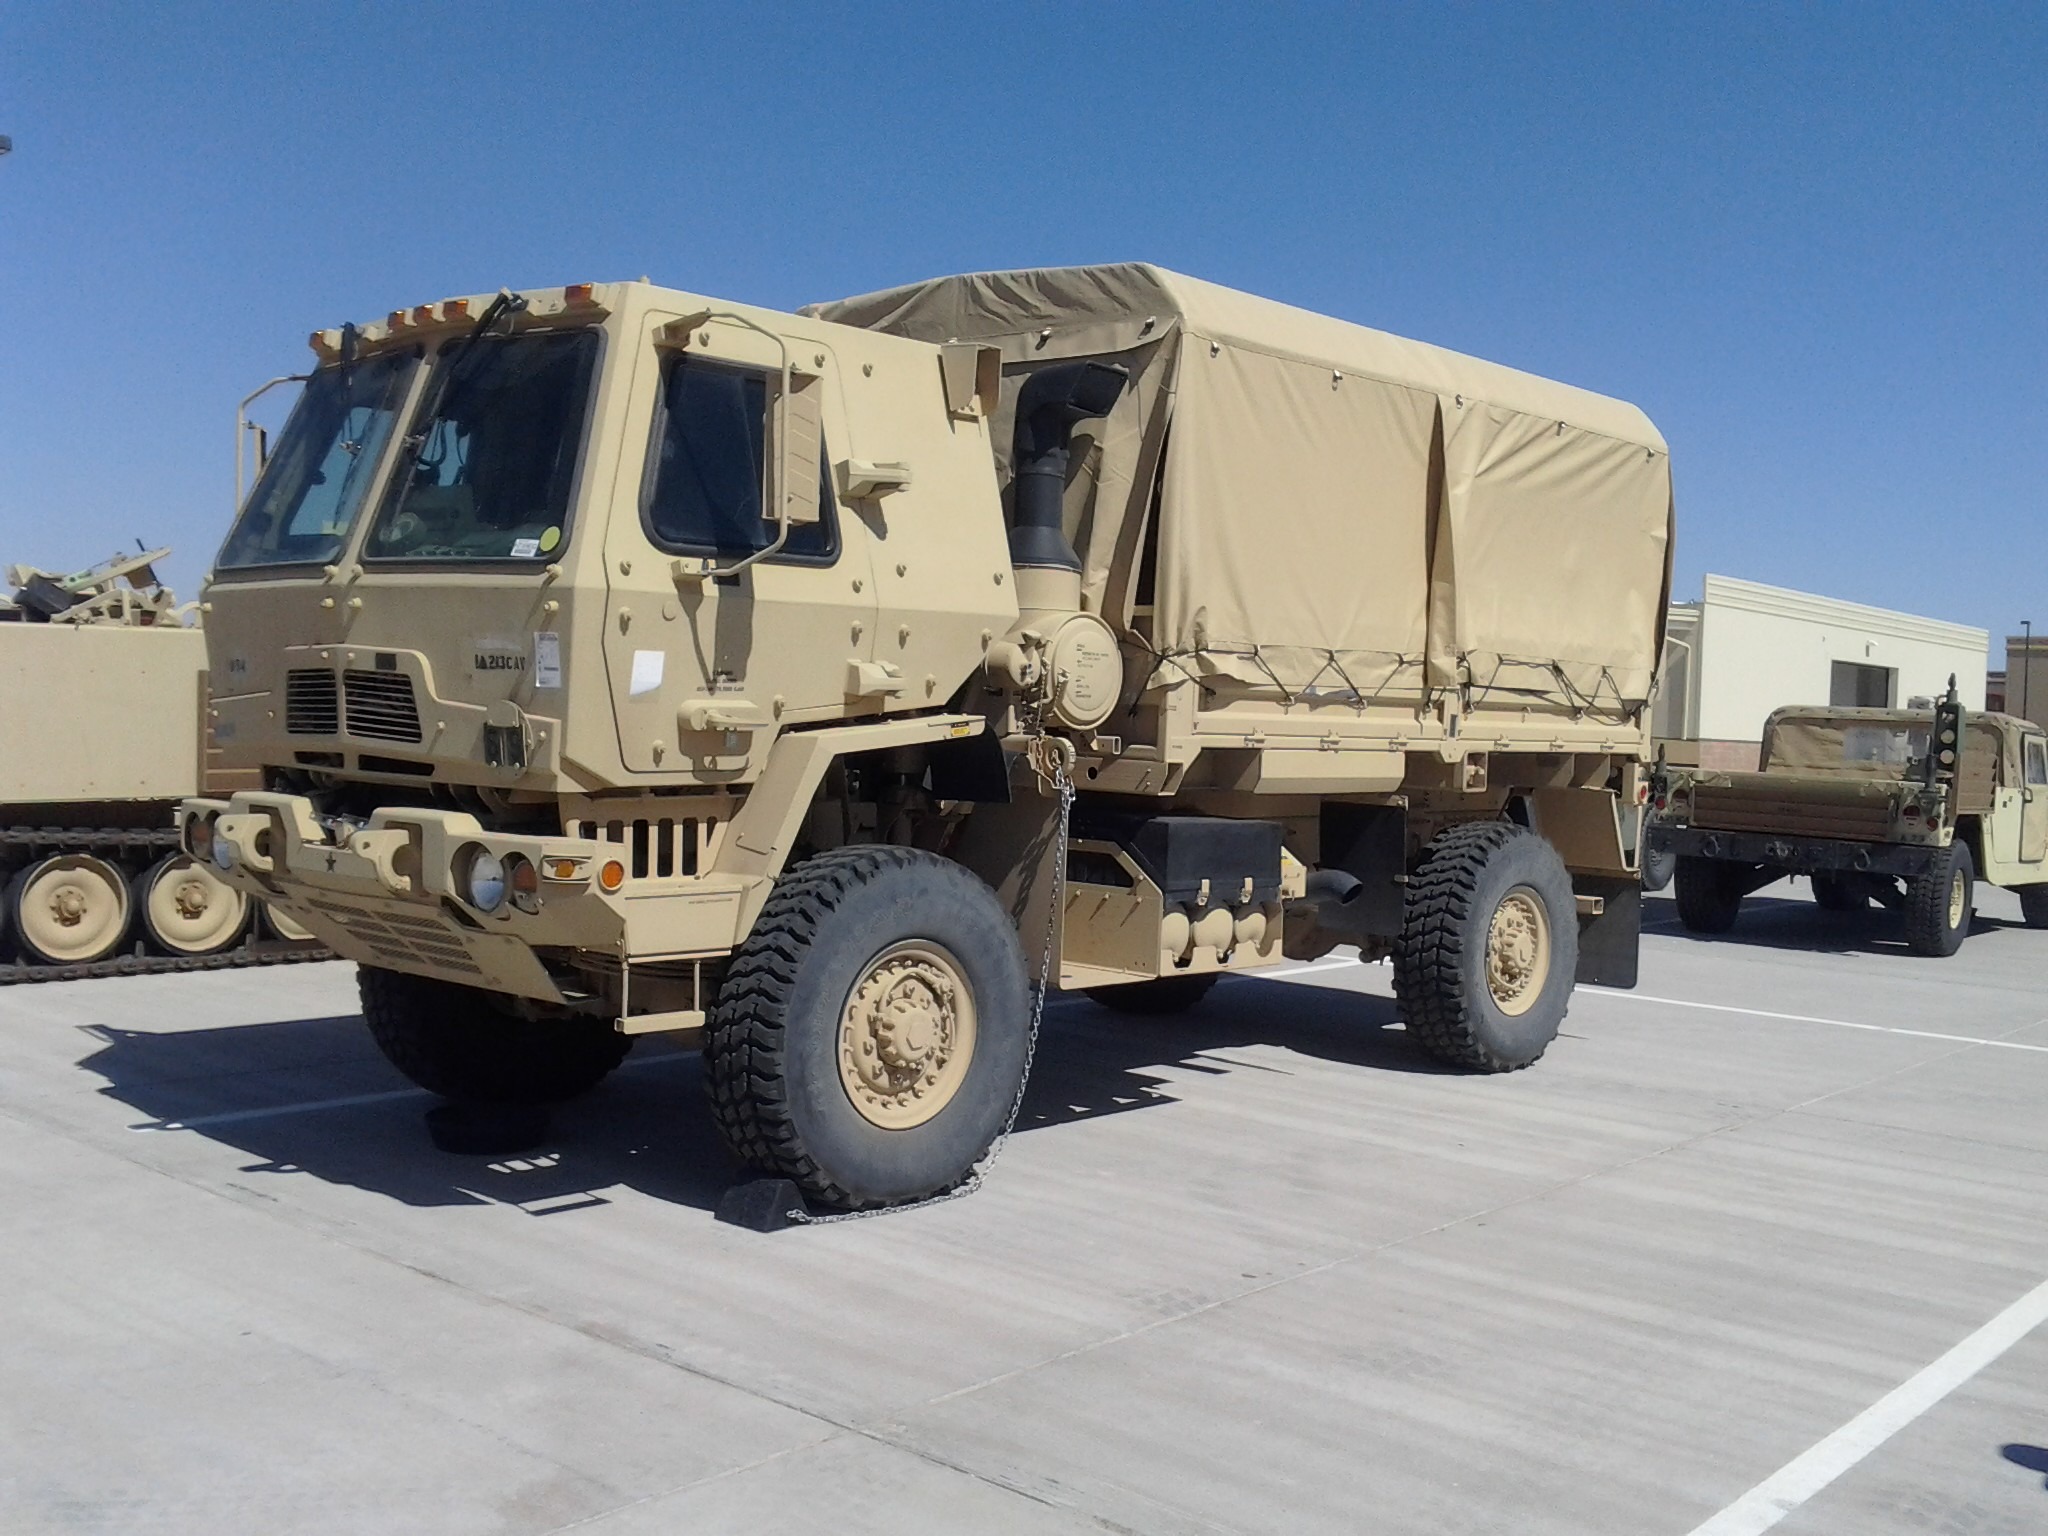
military, truck, soldier, army, vehicle, weapon, surveillance, patriotism, camouflage, war, power, battle, fear, american, mortar, us, navy, protection, guard, service, conflict, defense, force, commando, forces, afghanistan, combat, troops, warrior, artillery, marines, armor, commercial vehicle, humvee, hmmwv, armed, corps, terrorist, armored car, military vehicle, lmtv, operations command, jarhead